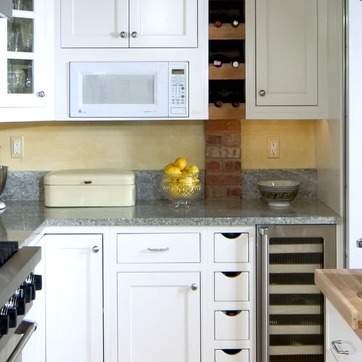
Material: food